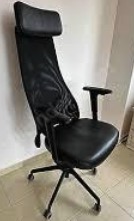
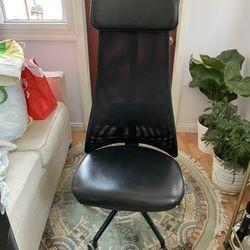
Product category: items_chair
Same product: yes